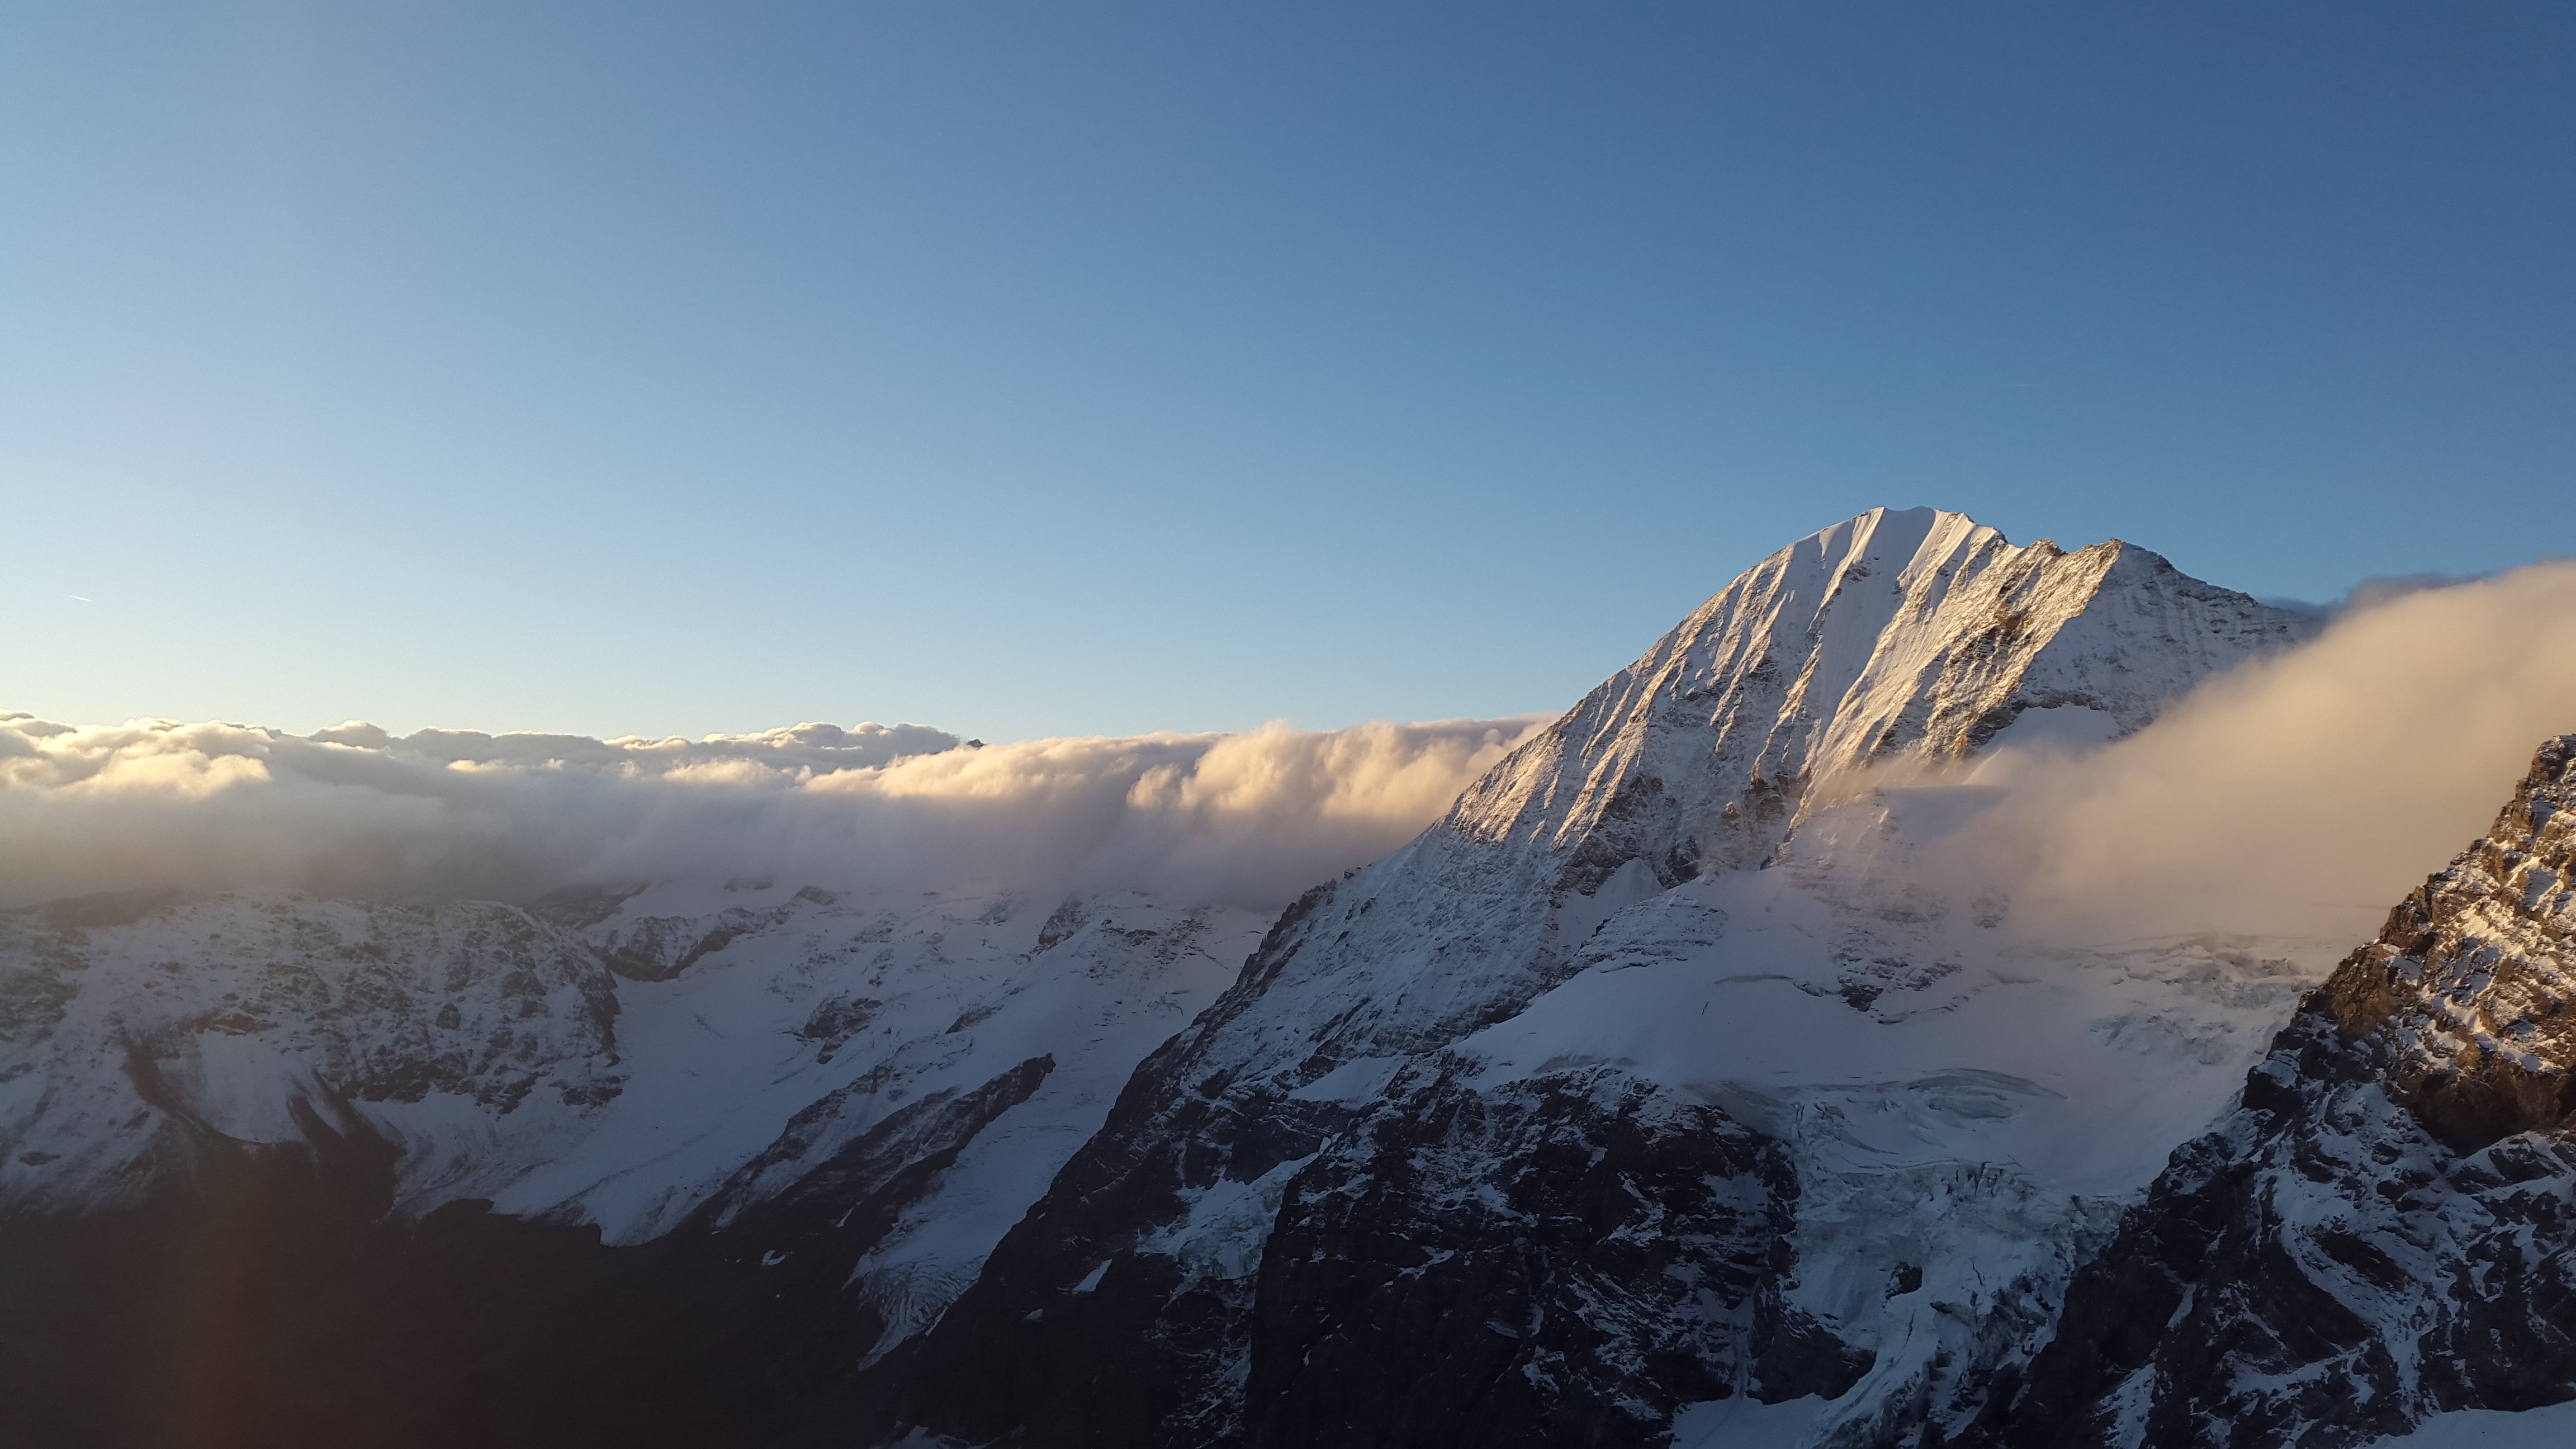
landscape, nature, mountain, snow, winter, cloud, sky, sunrise, sunlight, morning, dawn, mountain range, ice, weather, snowy, alpine, season, ridge, summit, mountaineering, mountains, alps, wintry, landform, south tyrol, k nigsspitze, gran zebru, monte zebru, ortlergruppe, gebrige, north wall, geographical feature, atmospheric phenomenon, mountainous landforms